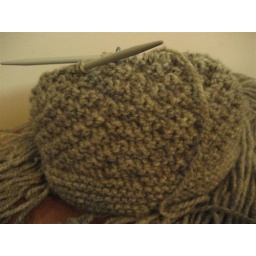
cat in a bag 008 (Medium)